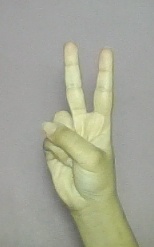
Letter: taa